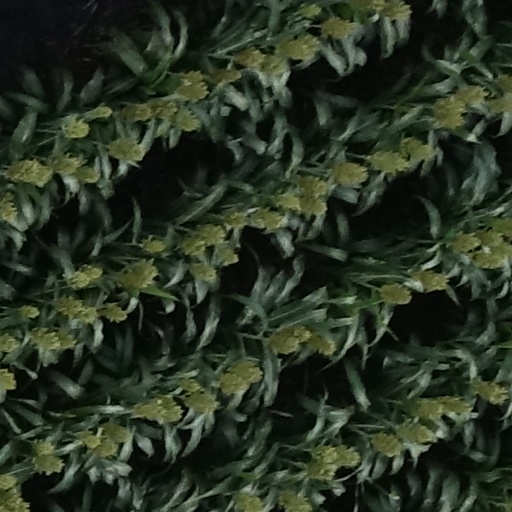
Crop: sorghum